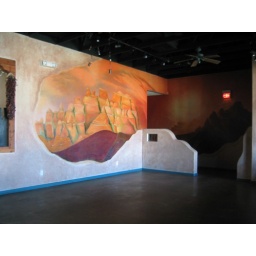
Dining room, north side. Bastard landlord took all the tables and chairs first thing in the morning.